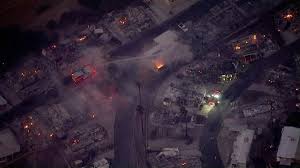
Label: urban_fire